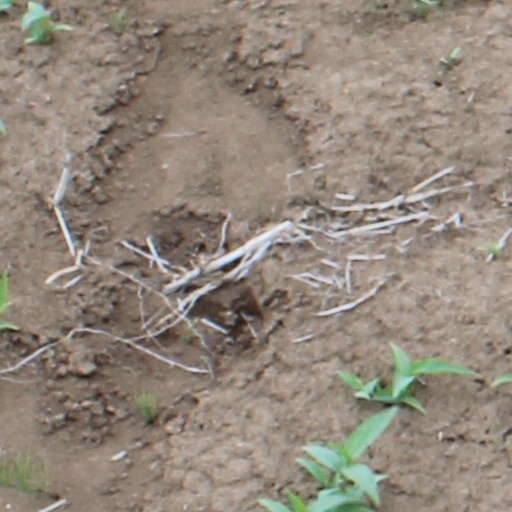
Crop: wheat